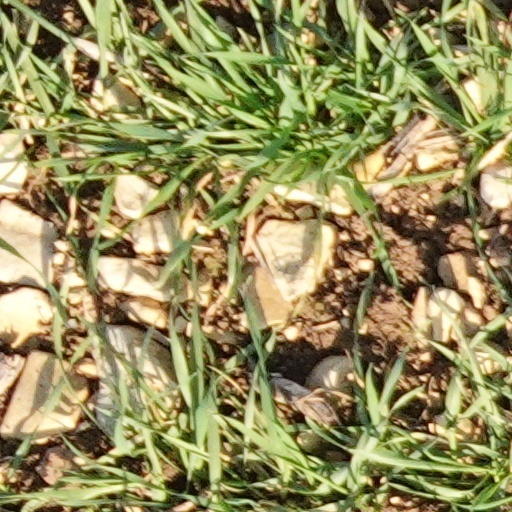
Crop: wheat